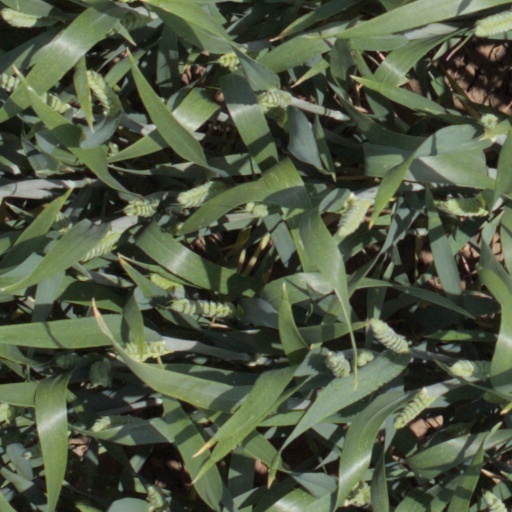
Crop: wheat